Gopnik

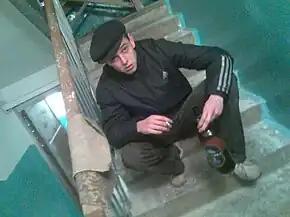
A Russian gopnik sits in a stairwell in a khrushchyovka building (2016)

A gopnik is a member of a delinquent subculture in Russia, Ukraine, Belarus, and in other former Soviet republics—a young man (or a woman, a gopnitsa) of urban working-class background.